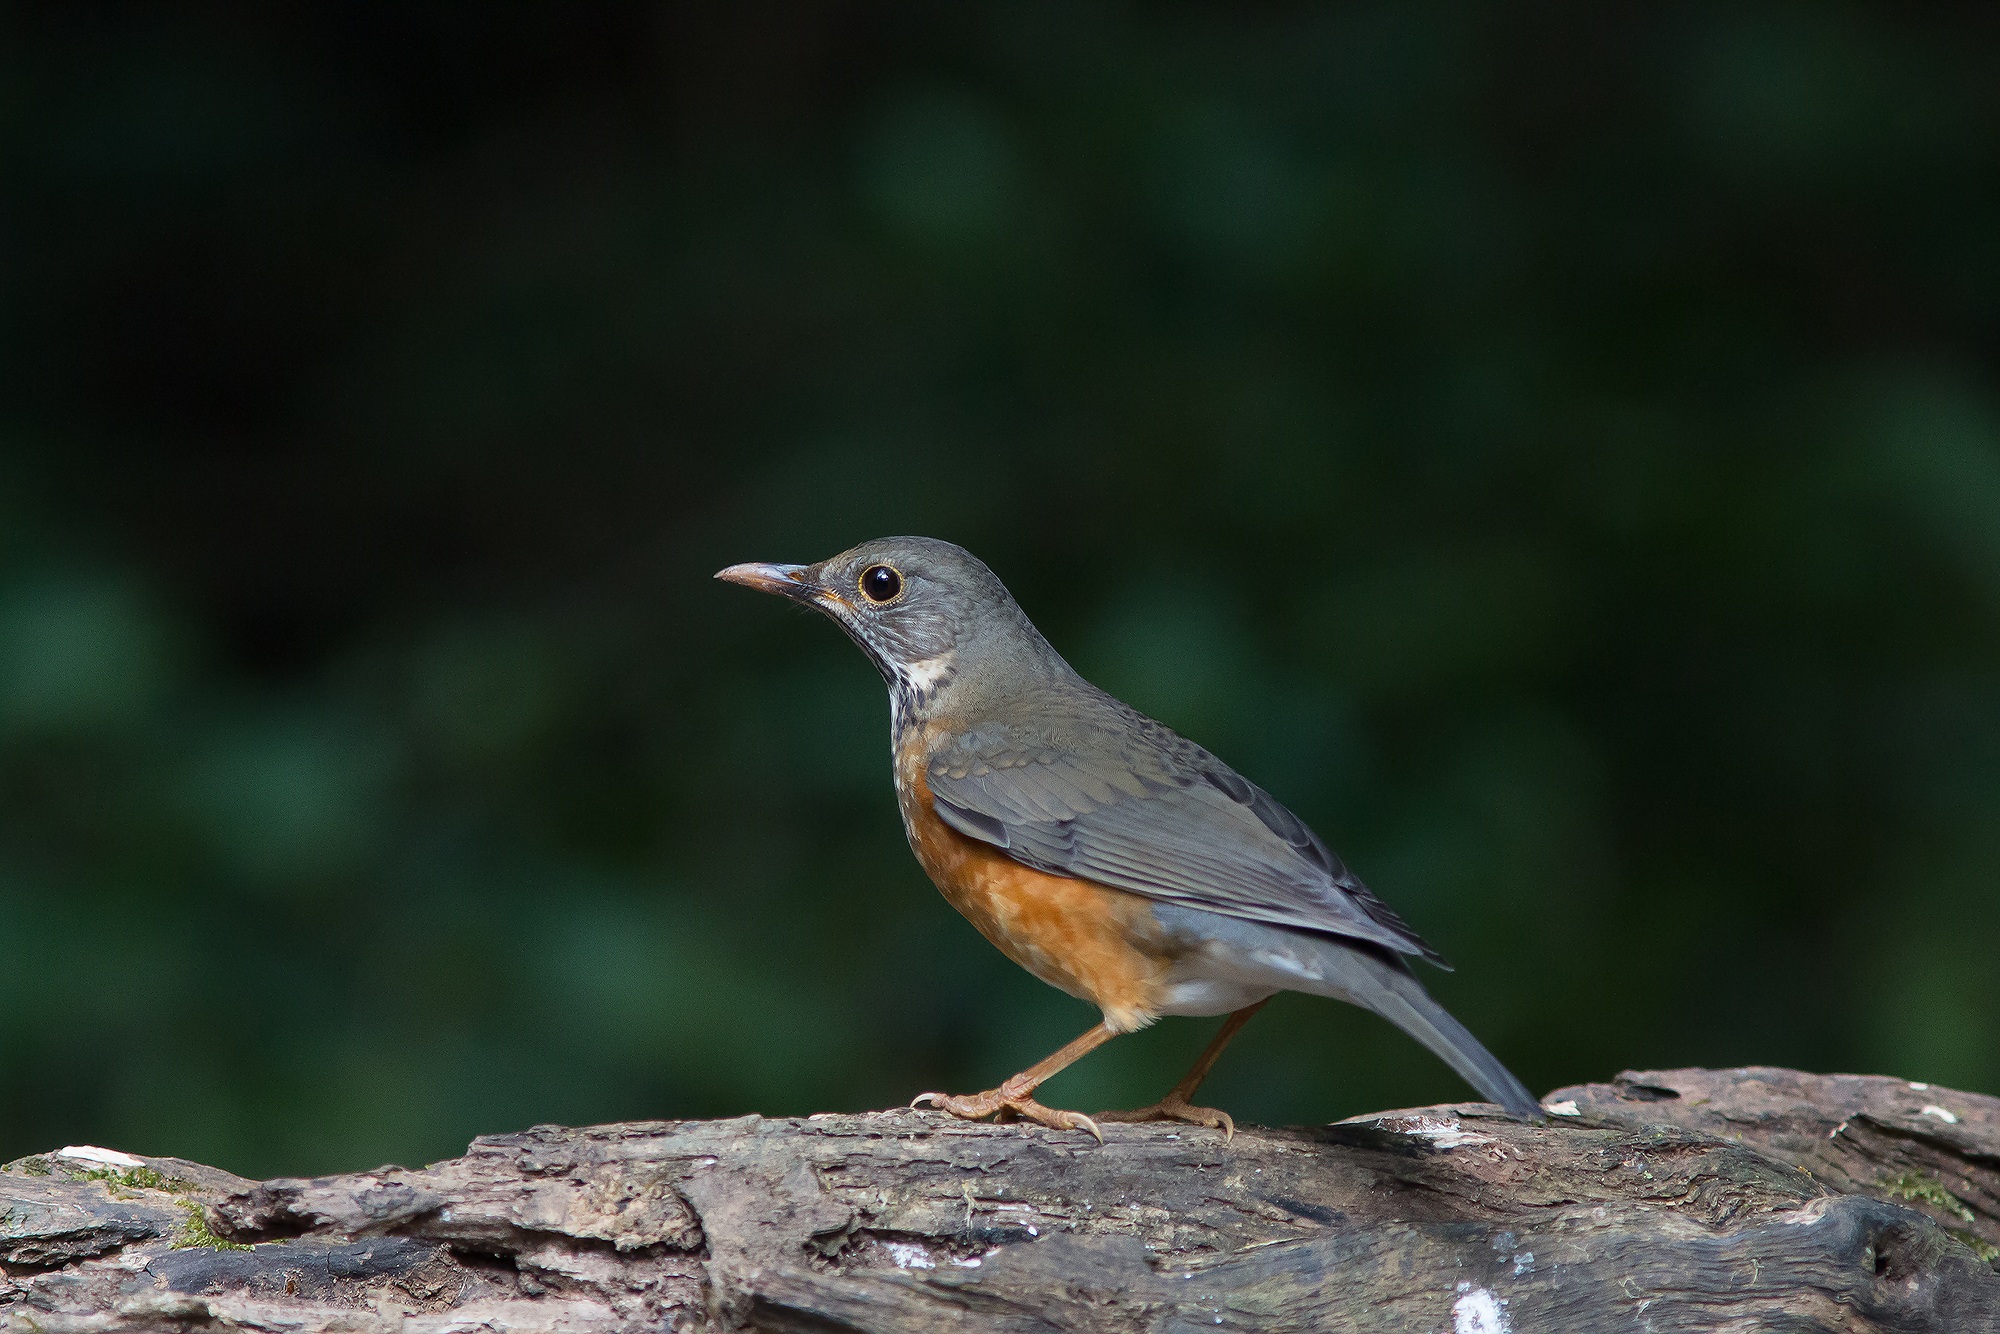
nature, branch, bird, wildlife, beak, robin, fauna, poultry, vertebrate, finch, blackbird, wren, bird thrush, wild fowl, old world flycatcher, perching bird, emberizidae, cinclidae, nightingale